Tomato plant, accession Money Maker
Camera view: vertical (180 deg); turntable rotation: 60 degrees
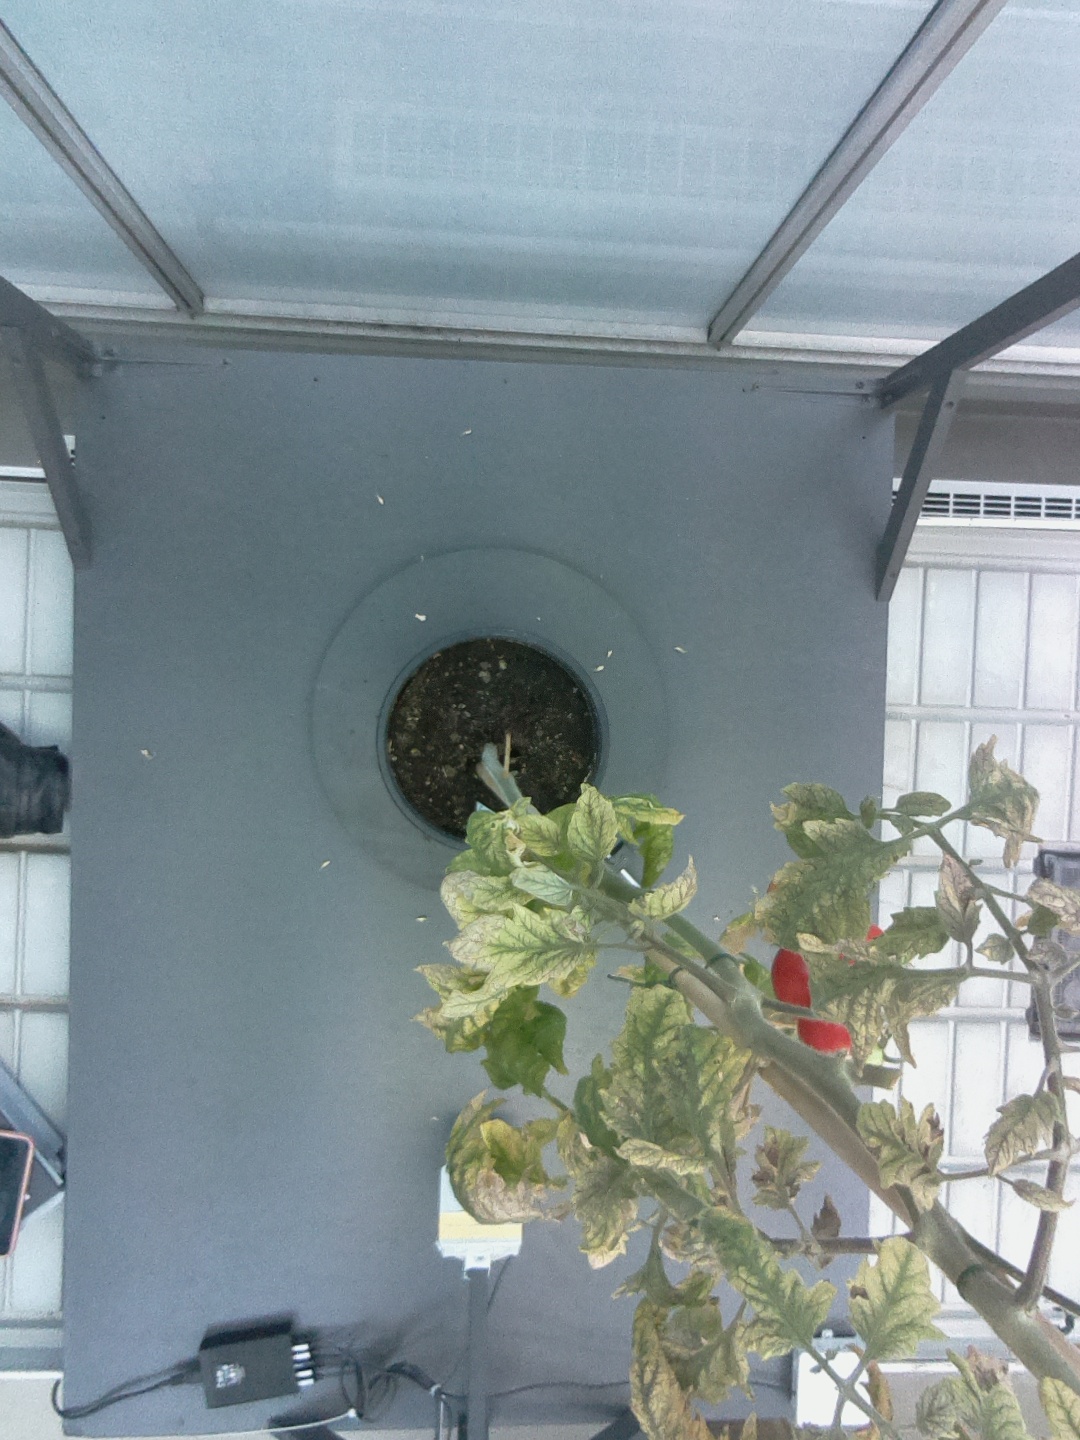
BBCH growth stage 88: 80%-90% of fruits show typical fully ripe color